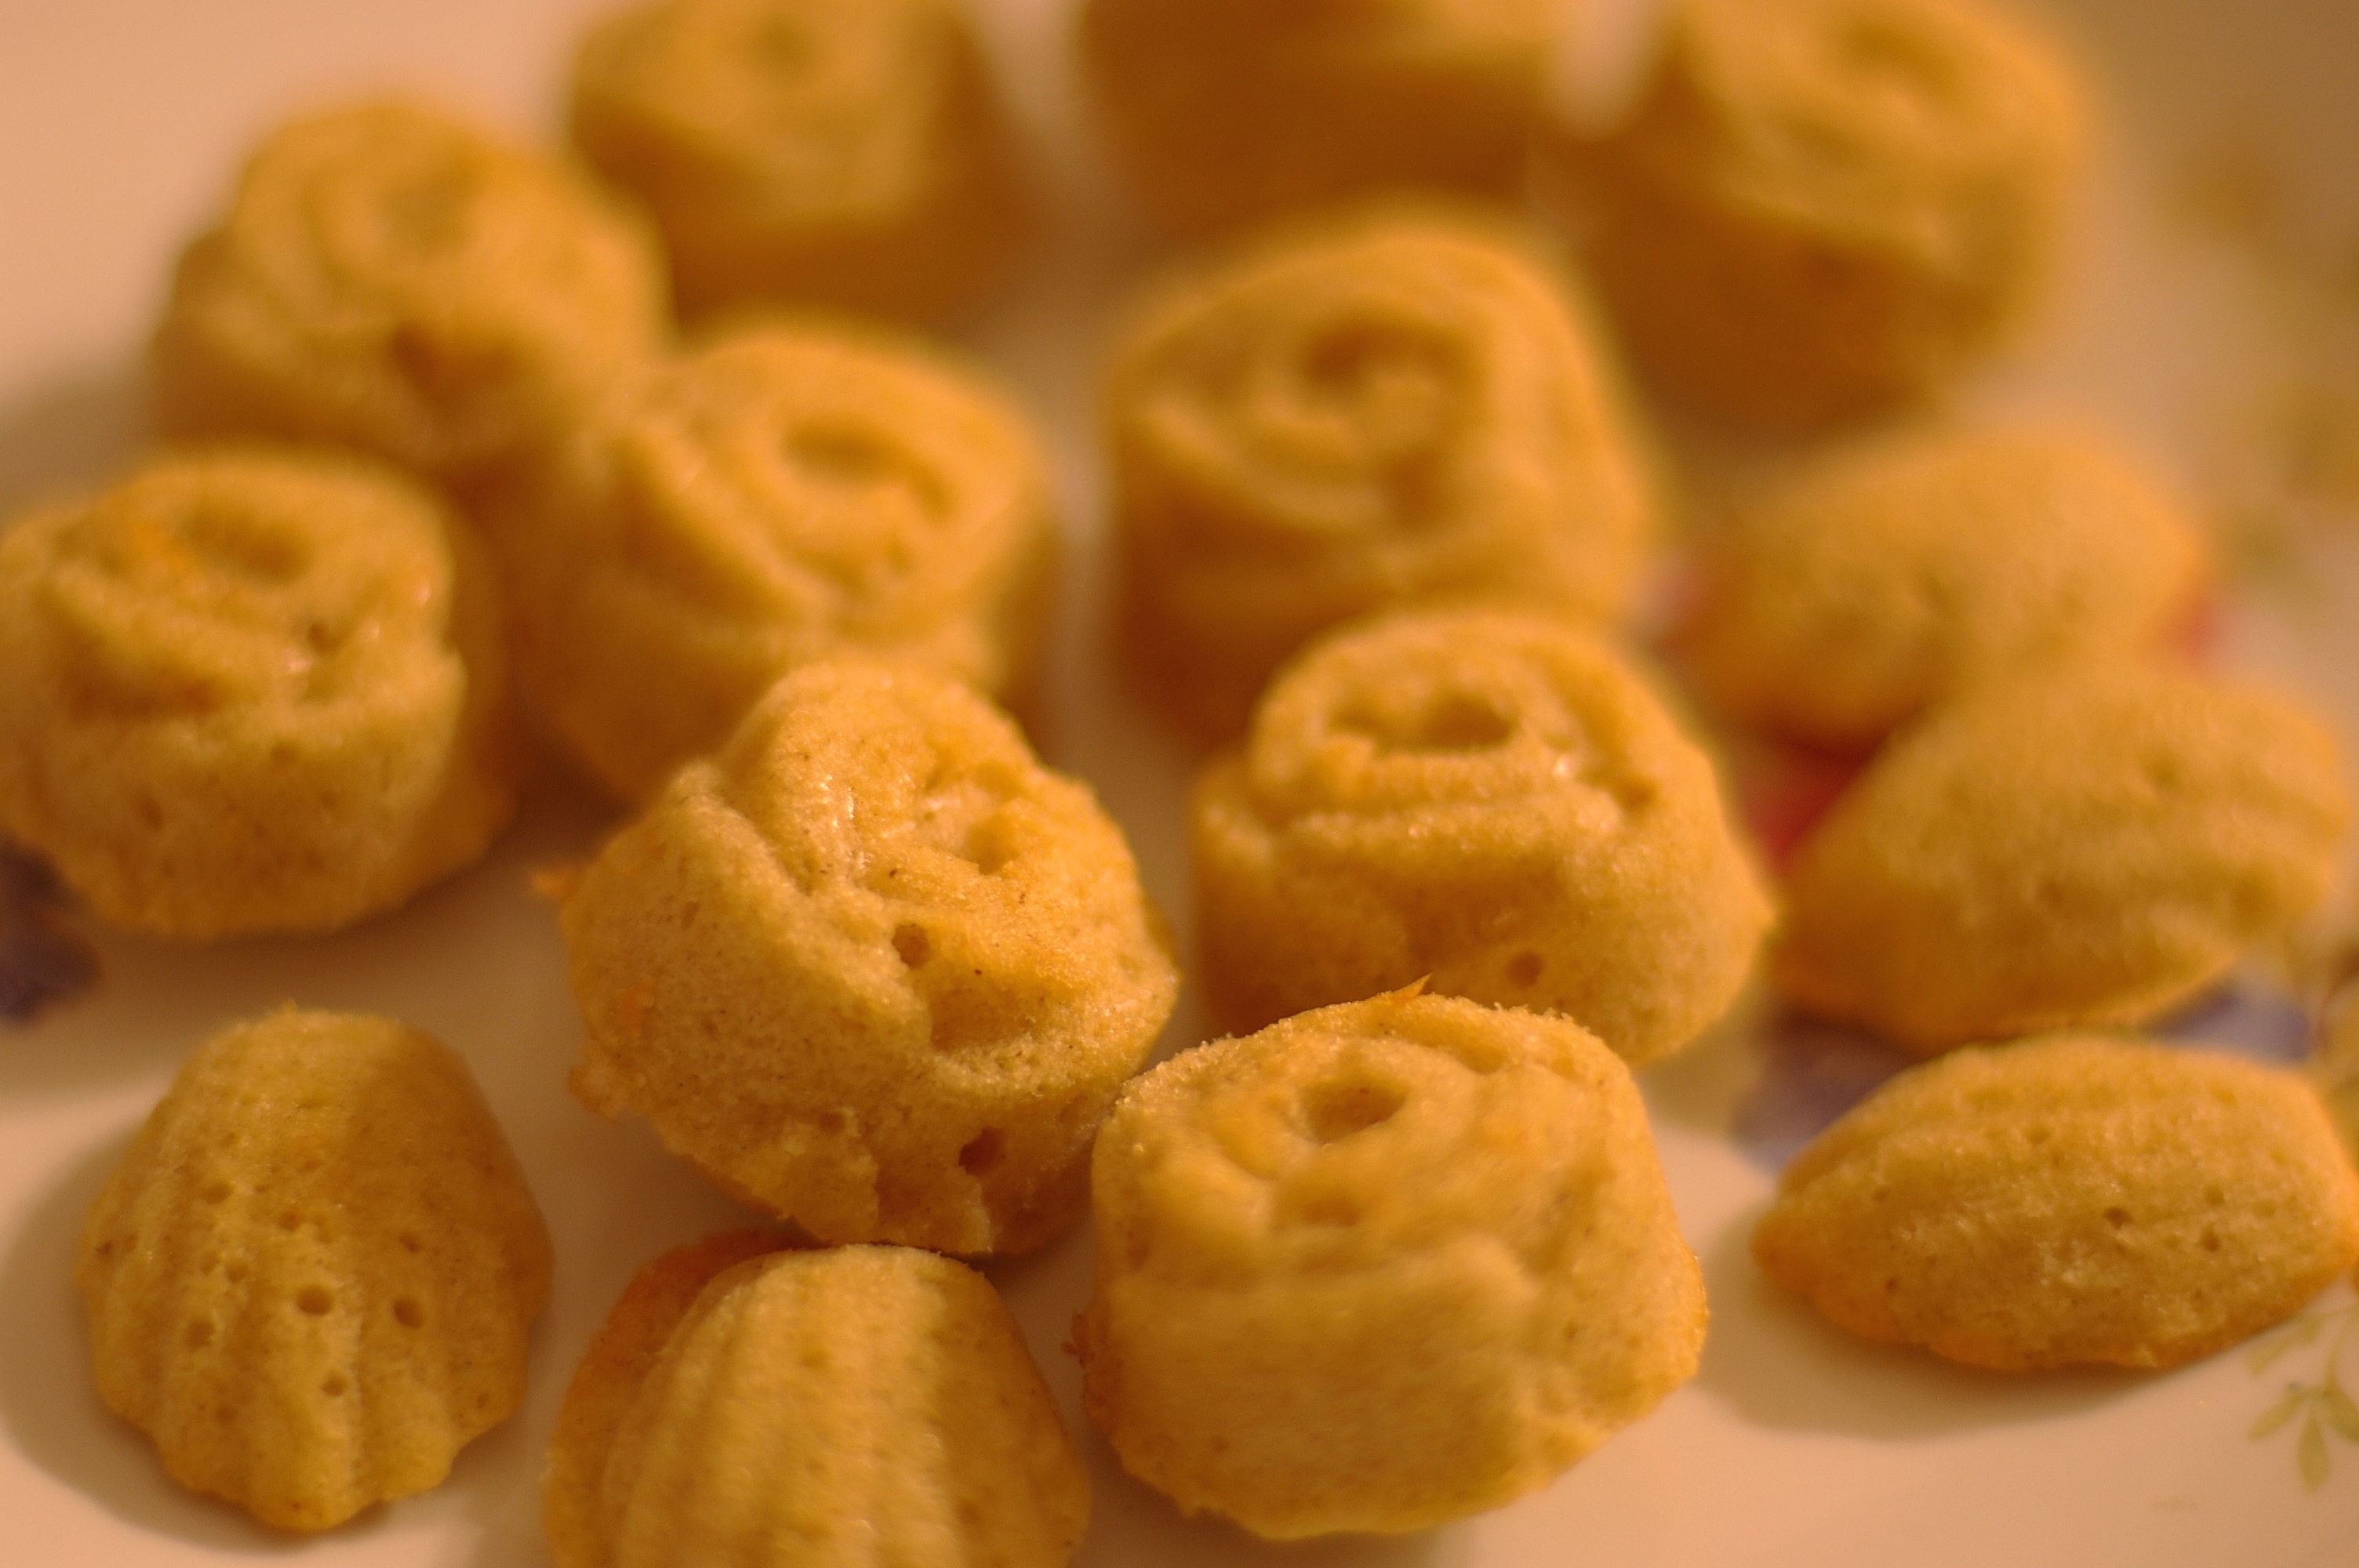
bokeh, dish, food, produce, baking, cookie, dessert, cuisine, 2011, cookies, pentax, snapseed, essen, bokehlicious, lenstagged, steffenzahn, k100d, justpentax, iamflickr, cosina, voigtlander, 58mm, nokton, 58mmf14, 58mm14, nokton58mmf14slii, 58mmf14nokton, kekse, baked goods, cosinavoigtl nder, voigtl ndernokton58mmf14, snack food, cookies and crackers, petit four